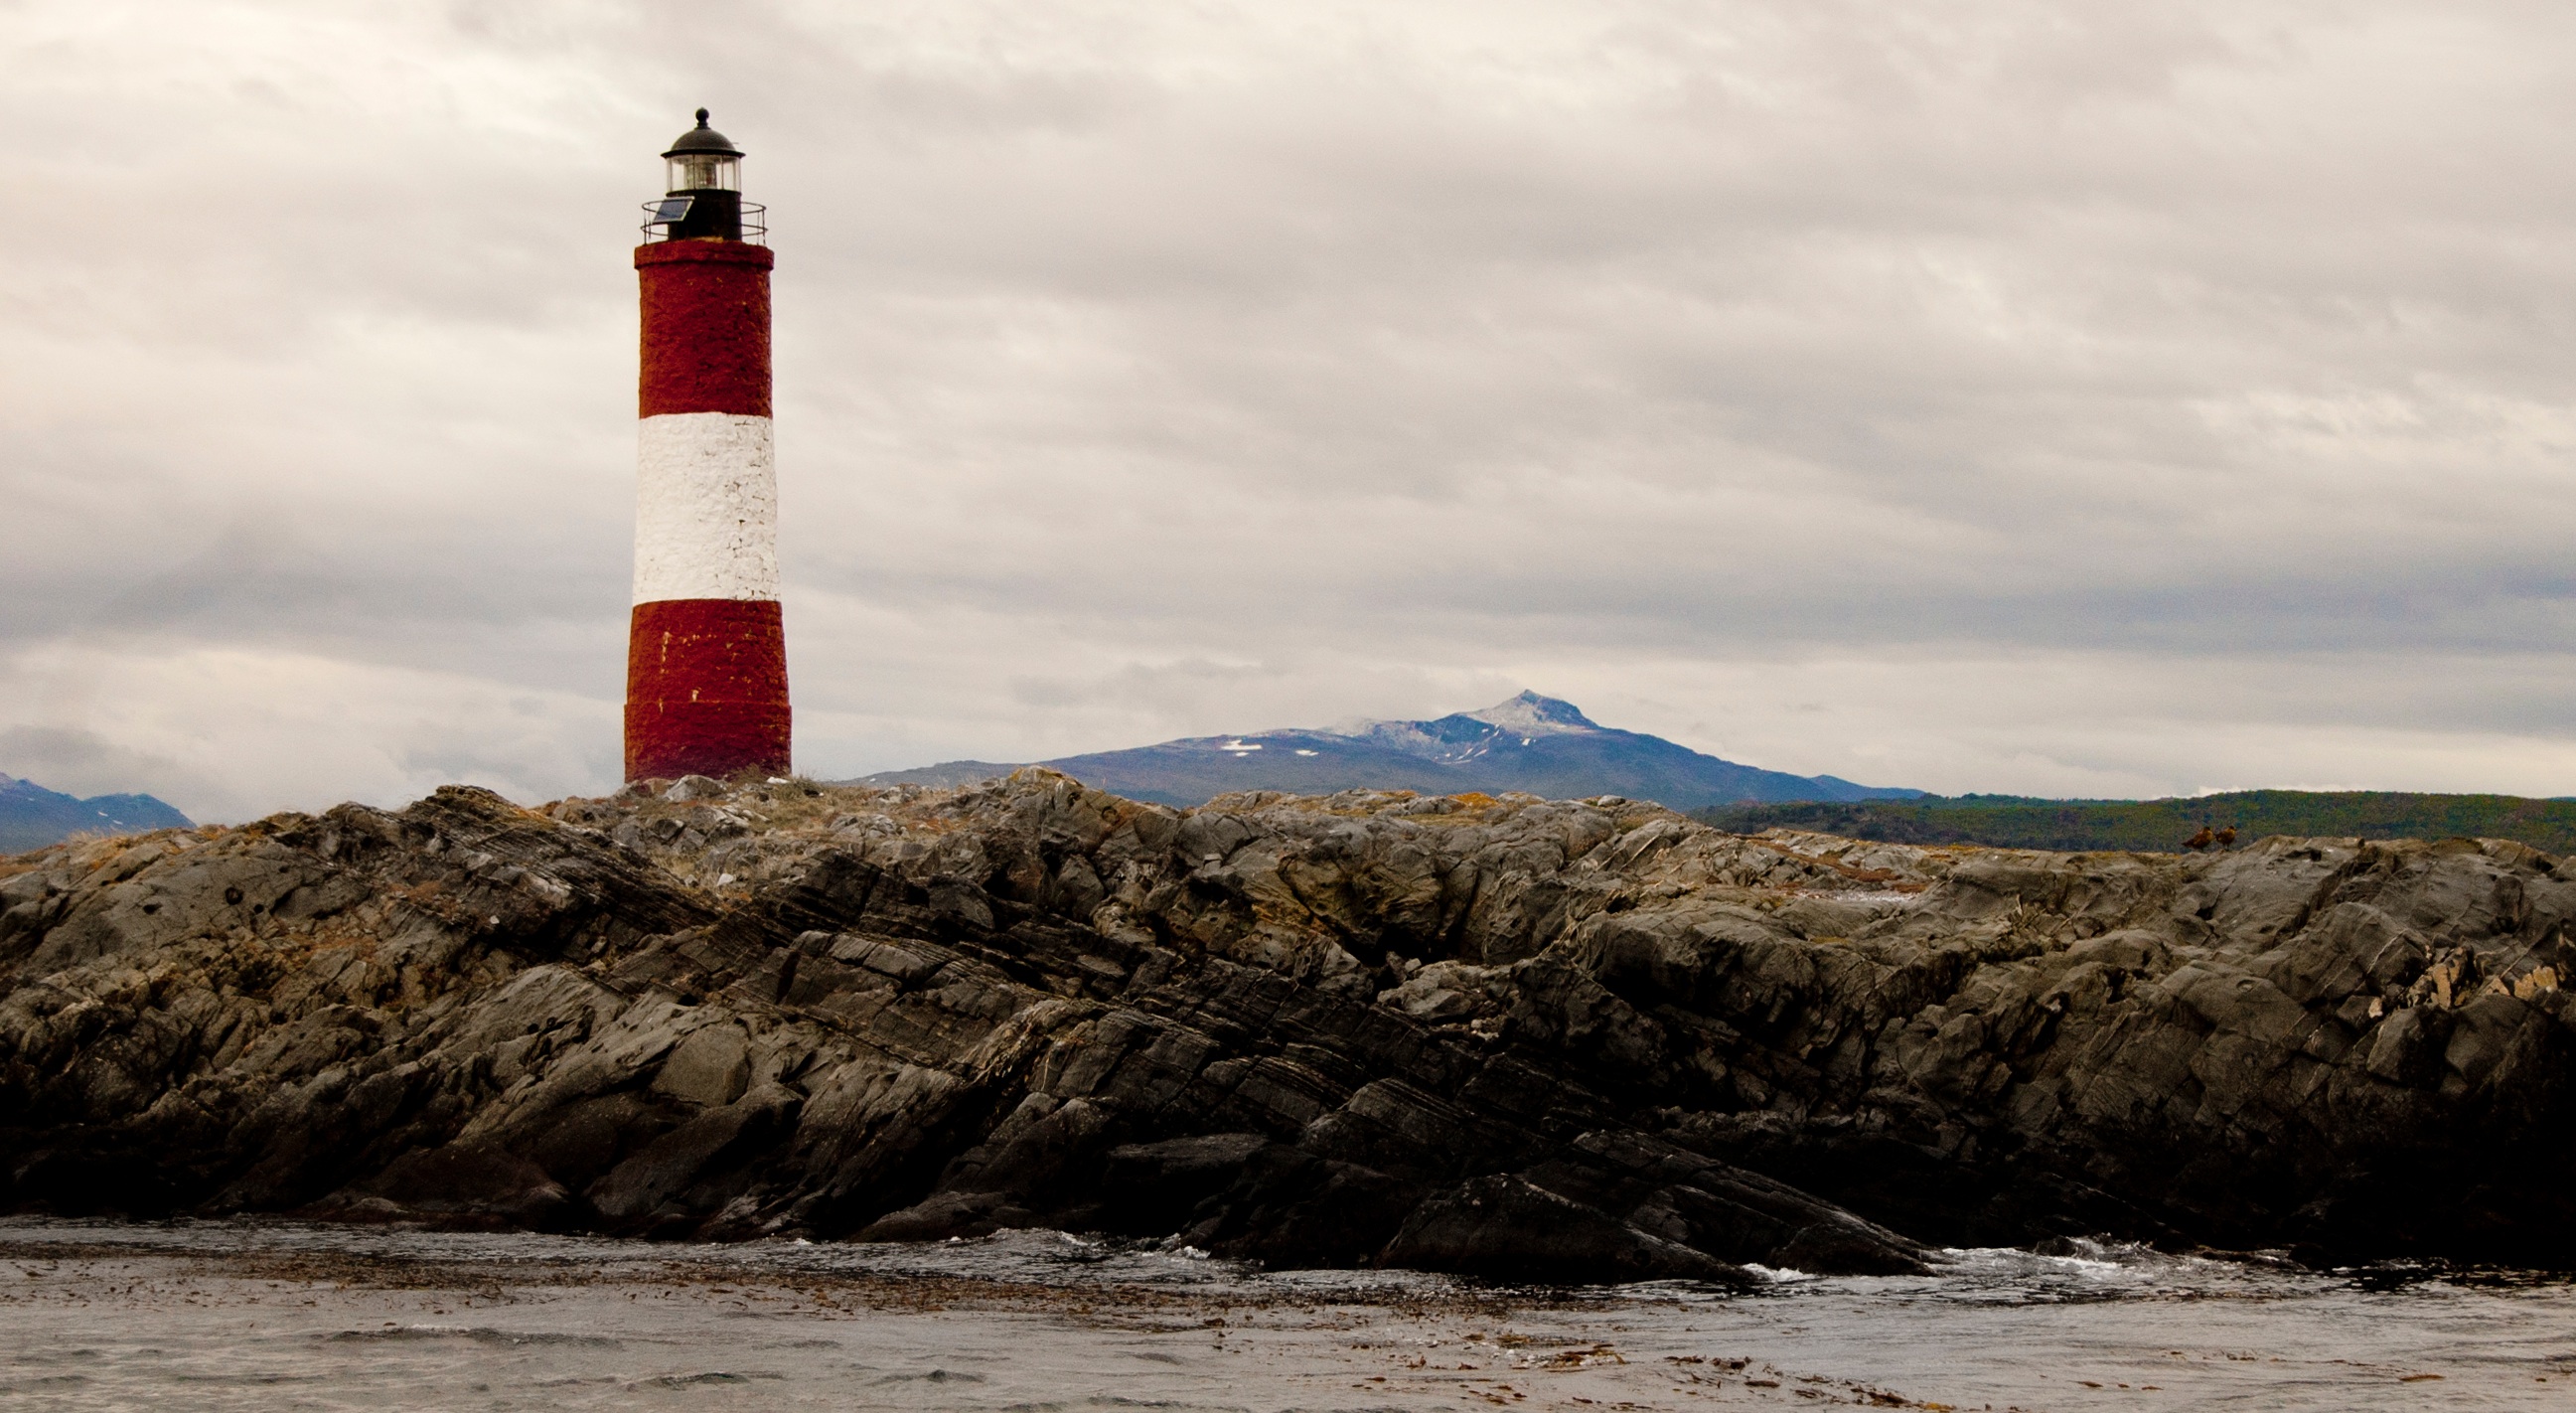
beach, sea, coast, ocean, lighthouse, shore, wave, cove, tower, bay, cape